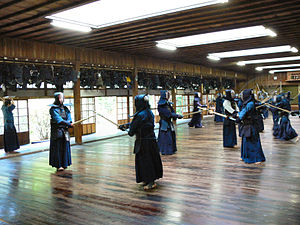
Dojo
Dojo er en japansk betegnelse for et træningssted, beregnet til udøvelse af en vej, især kendt fra japansk budo.